Valery Legasov

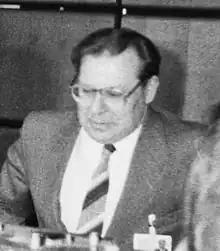
Valery Legasov

From 1984 to 1985, Legasov with other specialists had reviewed the state of chemistry research in the country and found it to be in a critical state. Under his leadership, a series of drastic reforms of the organization and funding of scientific institutions were drafted. The proposals triggered a significant backlash from the existing scientific leadership. While Legasov attempted to include all the top scientists in the new organization, many objected to Legasov being given a top leadership position, considering him an upstart. Malicious rumors began to be circulated such as the accusation of being an alcoholic, over-ambitious or to blame for the Chernobyl disaster.